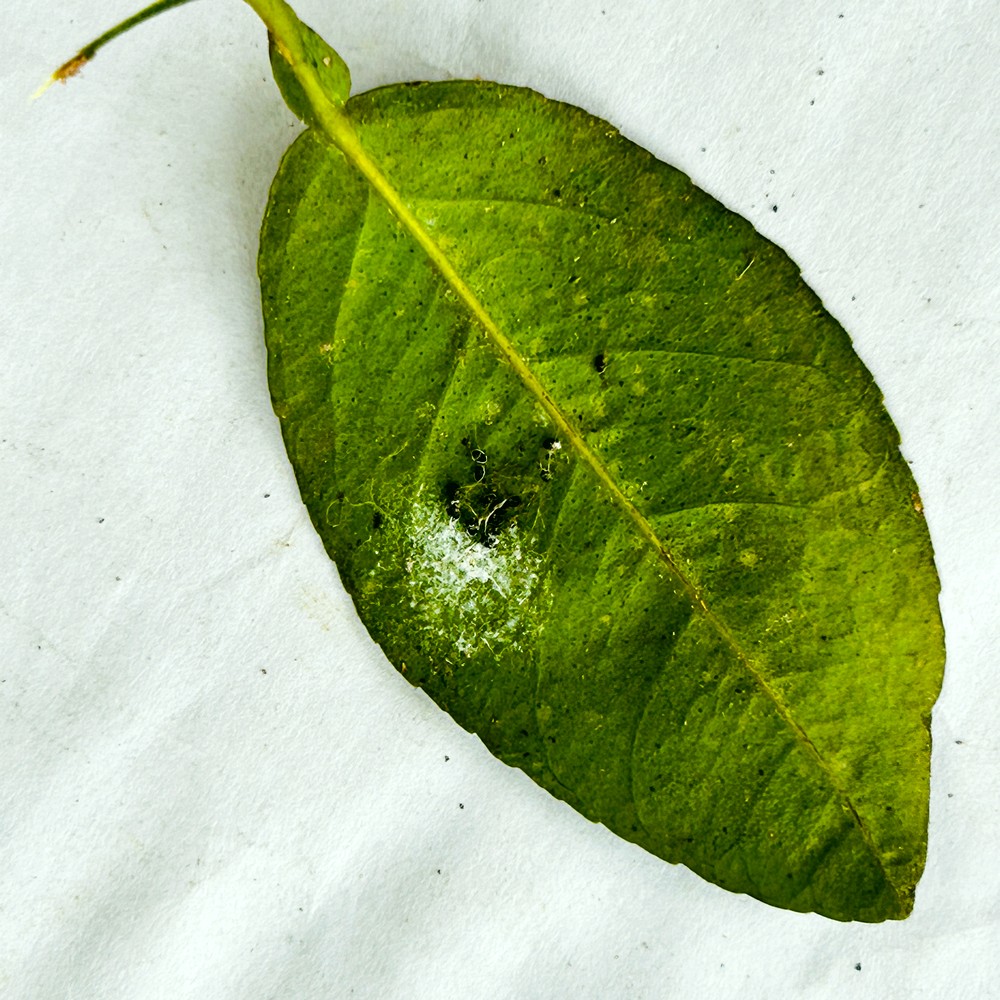
Label: Sooty Mould